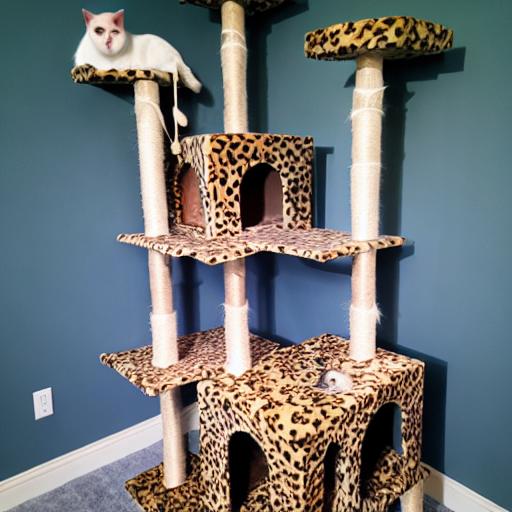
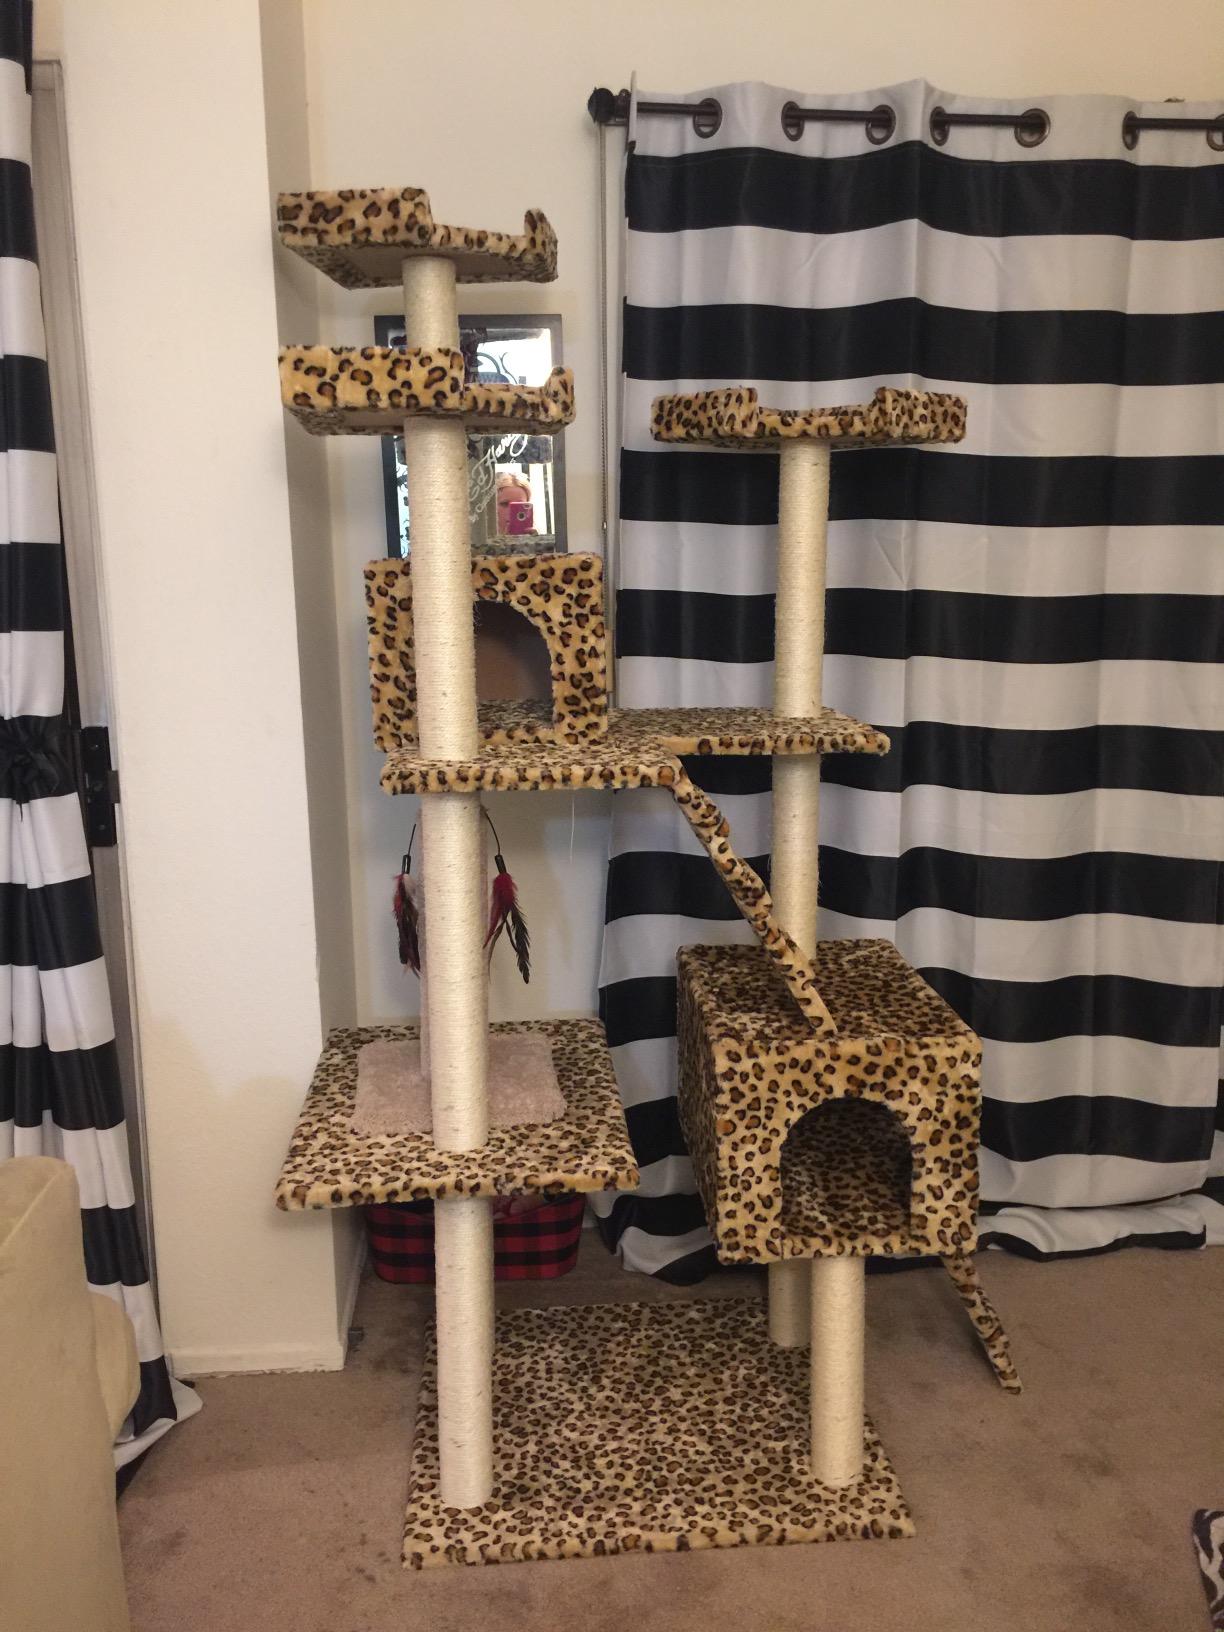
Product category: items_cat tree
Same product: no